31st Infantry Regiment (United States)

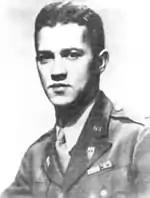
Medal of Honor recipient Don C. Faith

In November 1950, the 31st Infantry made its second amphibious invasion of the campaign, landing at Riwŏn, not far from Vladivostok where the 31st had fought just 30 years before. With North Korean resistance shattered, UN troops pushed toward the Yalu River. When Chinese troops swept down from Manchuria, they surrounded a task force led by the 31st Infantry's commander, COL Allan MacLean. COL MacLean and his successor, LTC Don C. Faith, were both killed during the ensuing battle. LTC Faith was awarded the Medal of Honor posthumously for his gallant attempt to lead the command to safety.